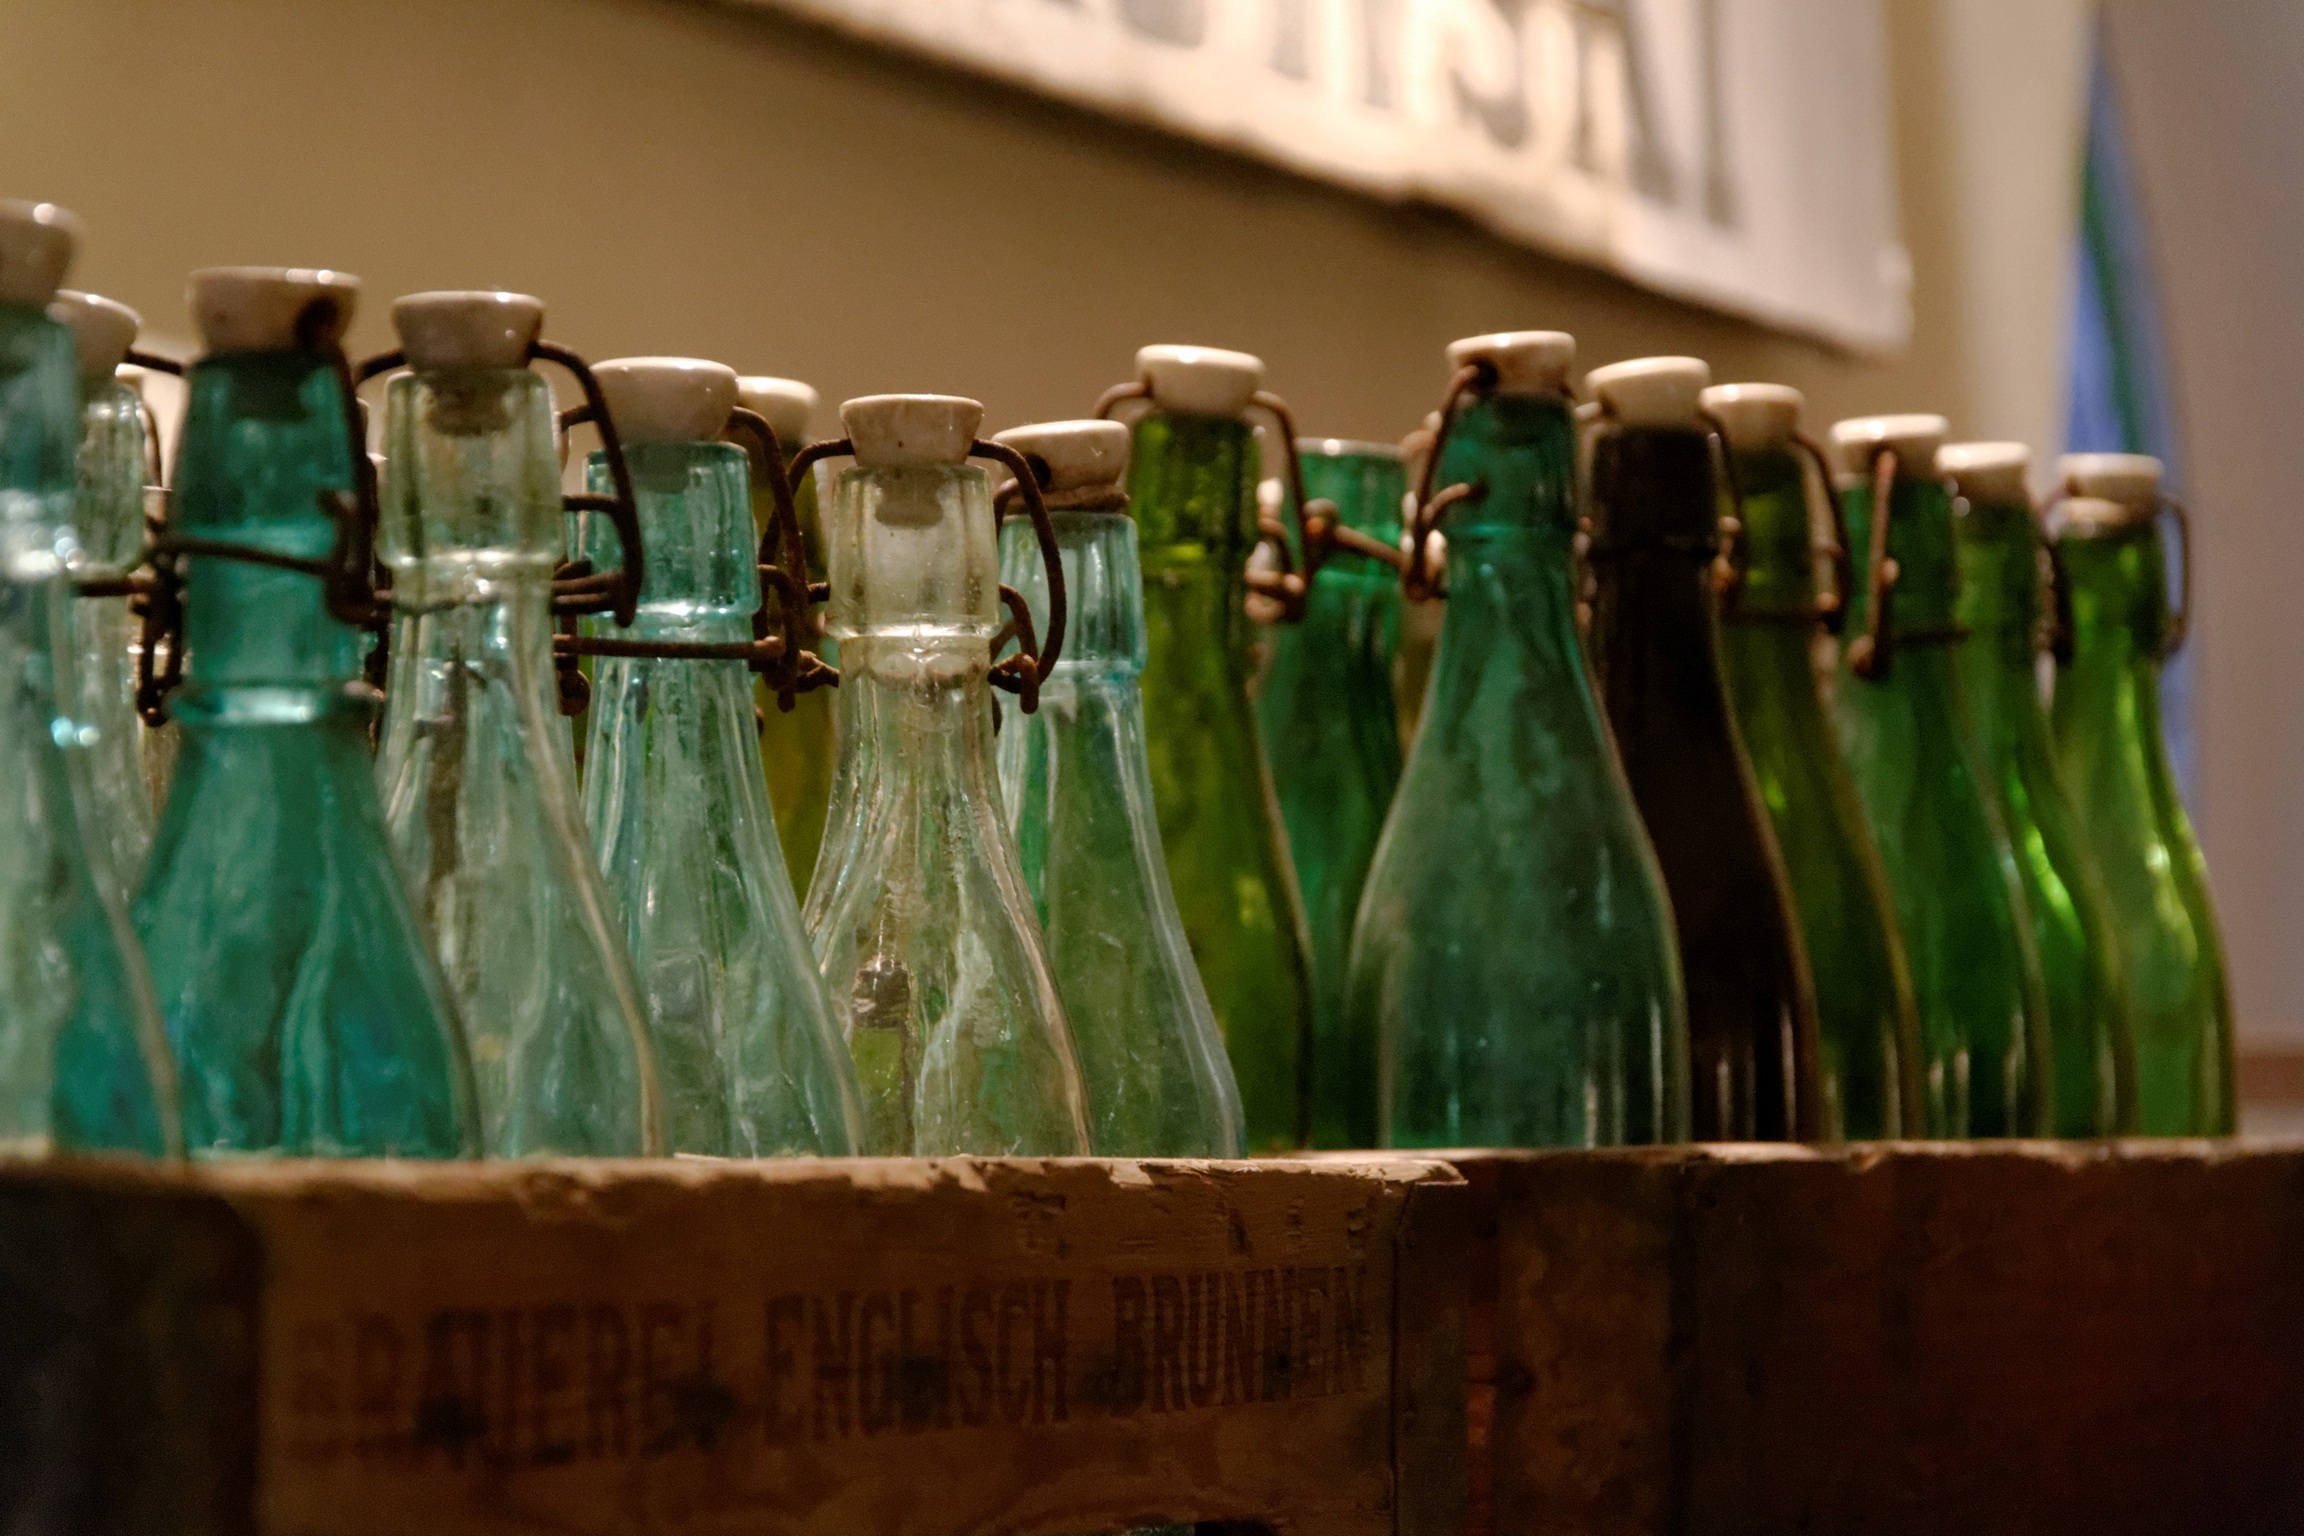
glass, green, drink, bottle, empty, bottles, case, drinks, man made object, drinkware